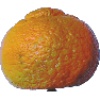
Label: Mandarine 1